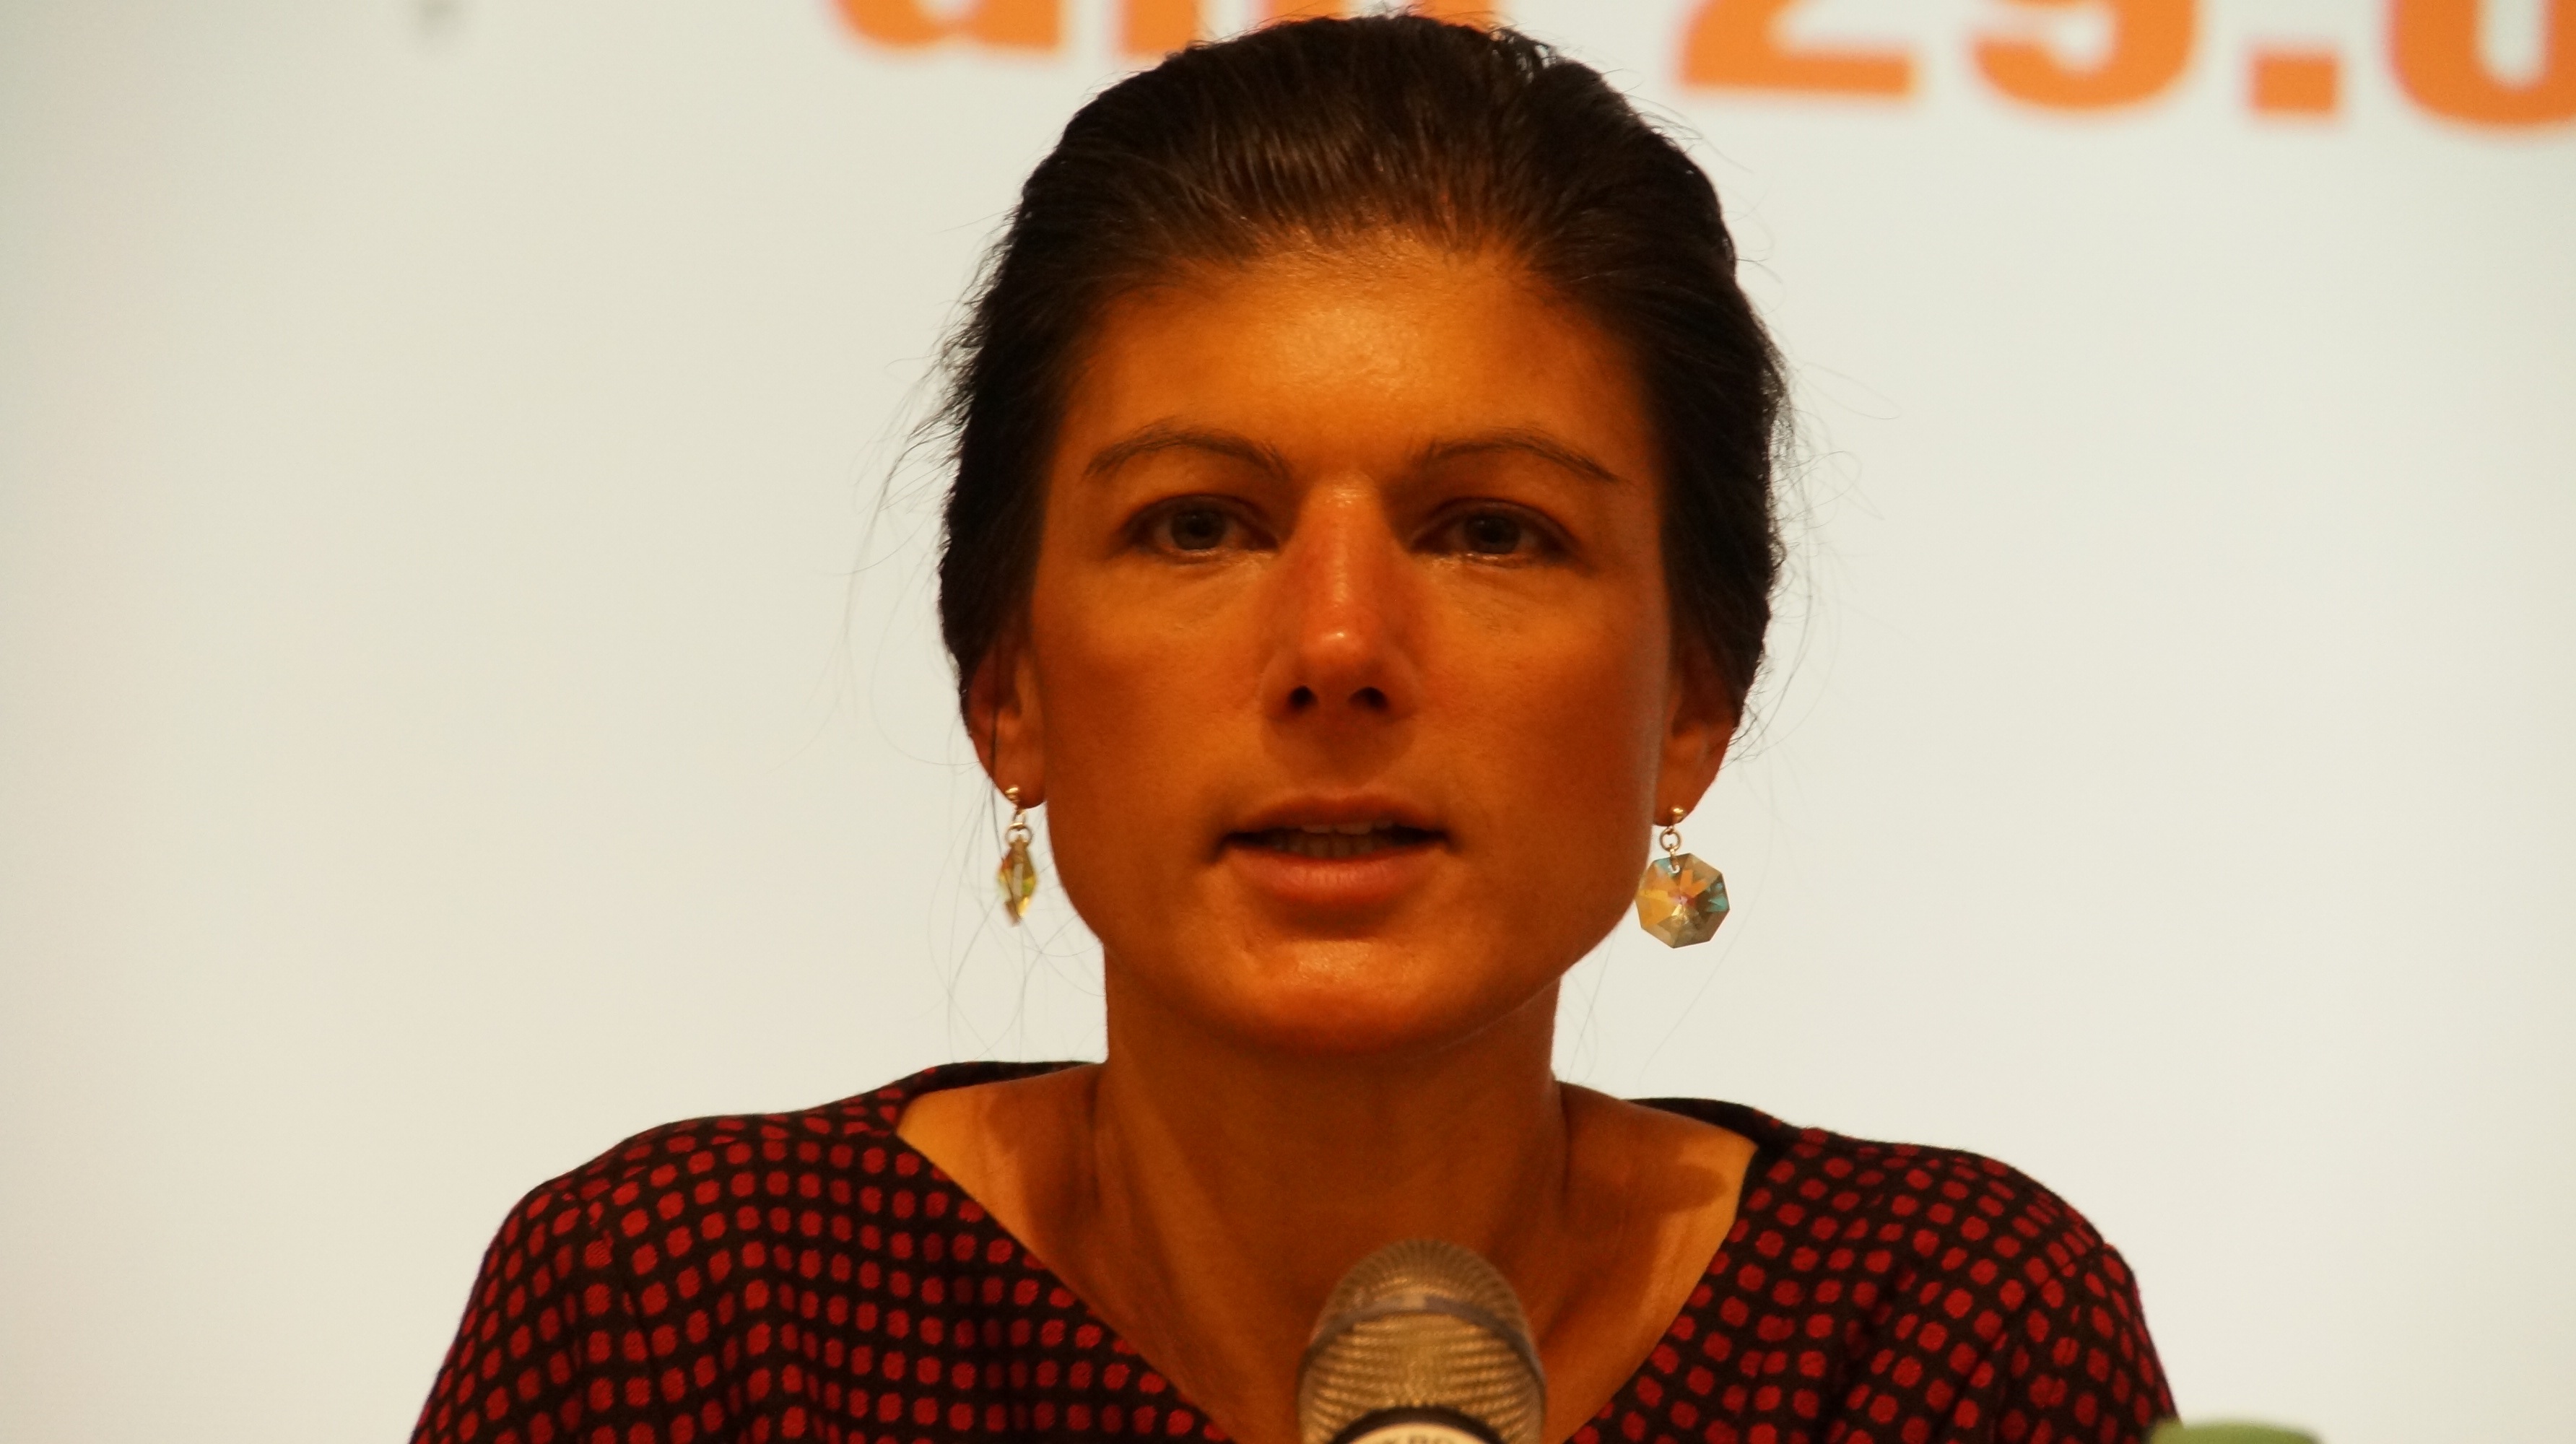
person, facial expression, hairstyle, smile, conversation, face, head, policy, politician, sahra wagenknecht, she left